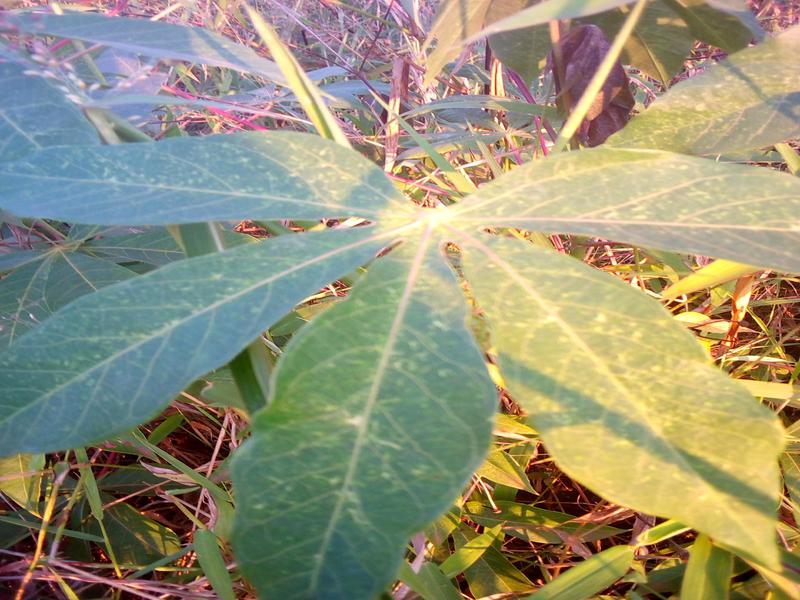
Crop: cassava
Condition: green_mottle